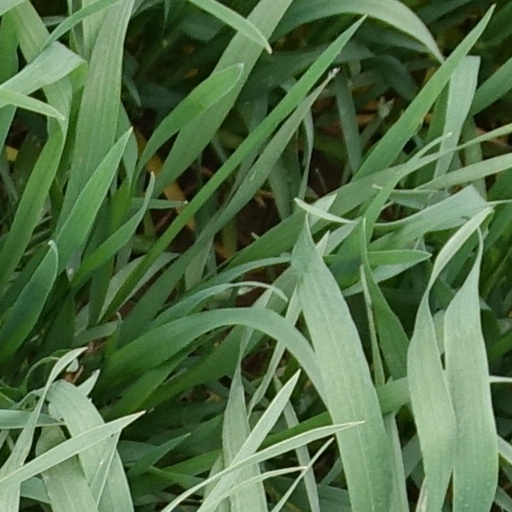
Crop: wheat